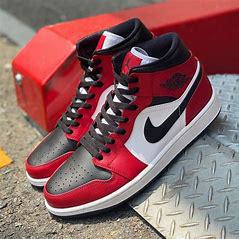
Brand: Nike
Model: 1 Mid